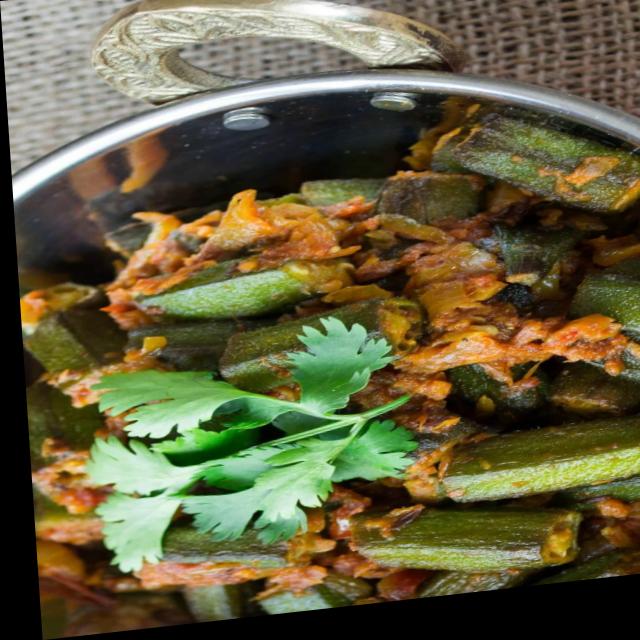
Dish: bhindi_masala